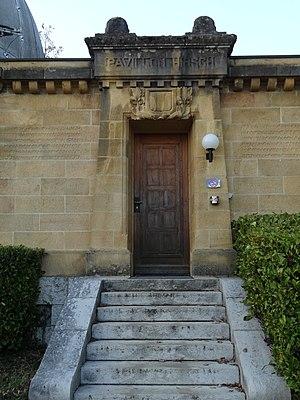
Neuchâtel, L'Observatoire, L'entrée du Pavillon Hirsch.
Neuchâtel est une ville de Suisse, chef-lieu du canton de Neuchâtel et de l'ancien district de Neuchâtel. Située dans la région Littoral au bord du lac de Neuchâtel, sur le flanc sud du massif du Jura, elle fait face à la chaîne des Alpes.
L'observatoire cantonal de Neuchâtel est un observatoire astronomique et chronométrique fondé le 18 mai 1858 par le canton de Neuchâtel. Il est situé à Neuchâtel et fait partie des biens culturels d'importance nationale. Les divers services de l'observatoire ont été fermés en 2007 et repris par diverses institutions.